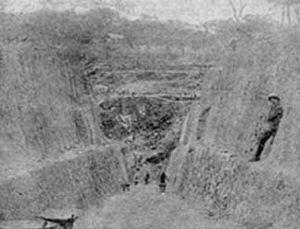
L'économie de la république démocratique du Congo, après une période de relatif dynamisme économique, a subi une sévère dépression entre le milieu des années 1980 et le milieu des années 2000, liée aux guerres civiles qui ont ravagé le pays. Avec une croissance économique de 8,2 % en 2008 et de 2,7 % en 2009, la RDC a ensuite été l'un des pays d'Afrique les plus touchés par la crise de 2008-2009.
L’énergie nucléaire en Afrique se limite actuellement à l'Afrique du Sud qui est le seul pays du continent à disposer d'une centrale nucléaire en fonctionnement, mais plusieurs contrats signés à la fin des années 2010 par certains pays africain permettent d'en prévoir une croissance importante dans les années à venir.
L’histoire de la production de l'uranium dans le monde a connu une très forte croissance après la course à la bombe. Plus abondant que l'argent ou l'or, environ deux fois et demi plus dense que le fer, ce métal gris argenté naturellement radioactif se trouve un peu partout dans l'eau de mer et dans l'écorce terrestre. Le minerai peut exceptionnellement atteindre des teneurs beaucoup plus élevées permettant l'extraction de l'uranium.
L’extraction de l'uranium est une industrie minière qui va de la prospection initiale jusqu'au produit transportable, le « yellowcake ». Elle est la première étape du cycle du combustible nucléaire visant à fournir le combustible des réacteurs nucléaires. Elle comprend les opérations successives suivantes :
L'exploitation des ressources minières de la République démocratique du Congo a commencé il y a plus d'un siècle, et constitue une part très significative de l'économie nationale de la RDC, bien que celle-ci soit essentiellement basée sur l'agriculture. En effet, le sous-sol de la République démocratique du Congo compte parmi les plus riches au monde au regard de la géologie et de la minéralogie.
L'Union minière du Haut Katanga était un groupe industriel minier belge établi au Katanga, dans l'actuelle République démocratique du Congo.
Edgar Sengier est un directeur de la Société générale de Belgique et directeur de l’Union minière du Haut Katanga durant la Seconde Guerre mondiale. Grâce à l'intervention de Sengier, les Américains purent aisément disposer de l'uranium nécessaire au projet Manhattan. Il fut le premier civil non américain à être décoré de la Médaille du mérite du gouvernement des États-Unis.
La République démocratique du Congo inclut la plus grande partie du bassin du fleuve Congo, qui couvre une superficie de plus d'un million de kilomètres carrés. Le seul débouché maritime du pays est une étroite bande de territoire sur la rive nord du fleuve.